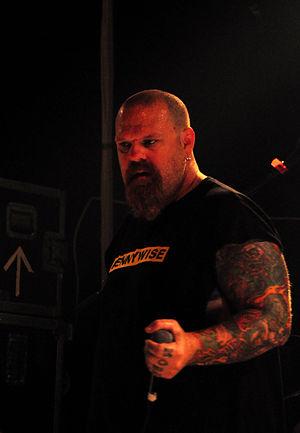
Rob Dukes est l'actuel chanteur du groupe de crossover thrash Generation Kill et connu comme ayant été le chanteur du groupe de thrash metal Exodus de 2005 à 2014.